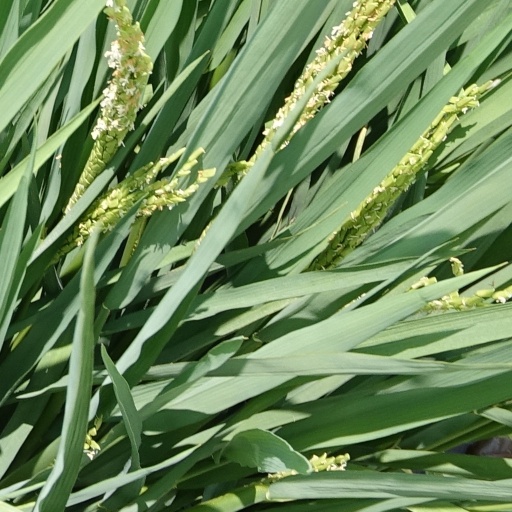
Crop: rice